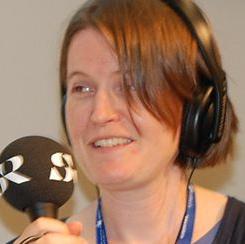
Age: 44